Atmosphere of Mars

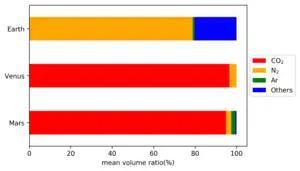
Comparison of the abundance of carbon dioxide, nitrogen, and argon in the atmospheres of Earth, Venus, and Mars

Despite the high concentration of CO in the Martian atmosphere, the greenhouse effect is relatively weak on Mars (about 5 °C) because of the low concentration of water vapor and low atmospheric pressure. While water vapor in Earth's atmosphere has the largest contribution to greenhouse effect on modern Earth, it is present in only very low concentration in the Martian atmosphere. Moreover, under low atmospheric pressure, greenhouse gases cannot absorb infrared radiation effectively because the pressure-broadening effect is weak.